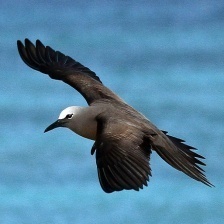
Species: BROWN NOODY
Scientific name: ANOUS STOLIDUS